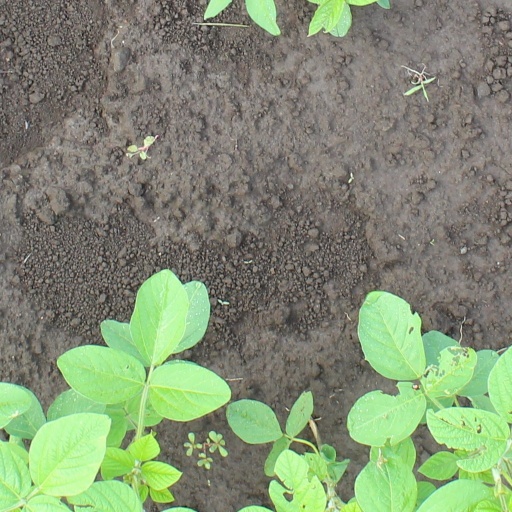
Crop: soybean